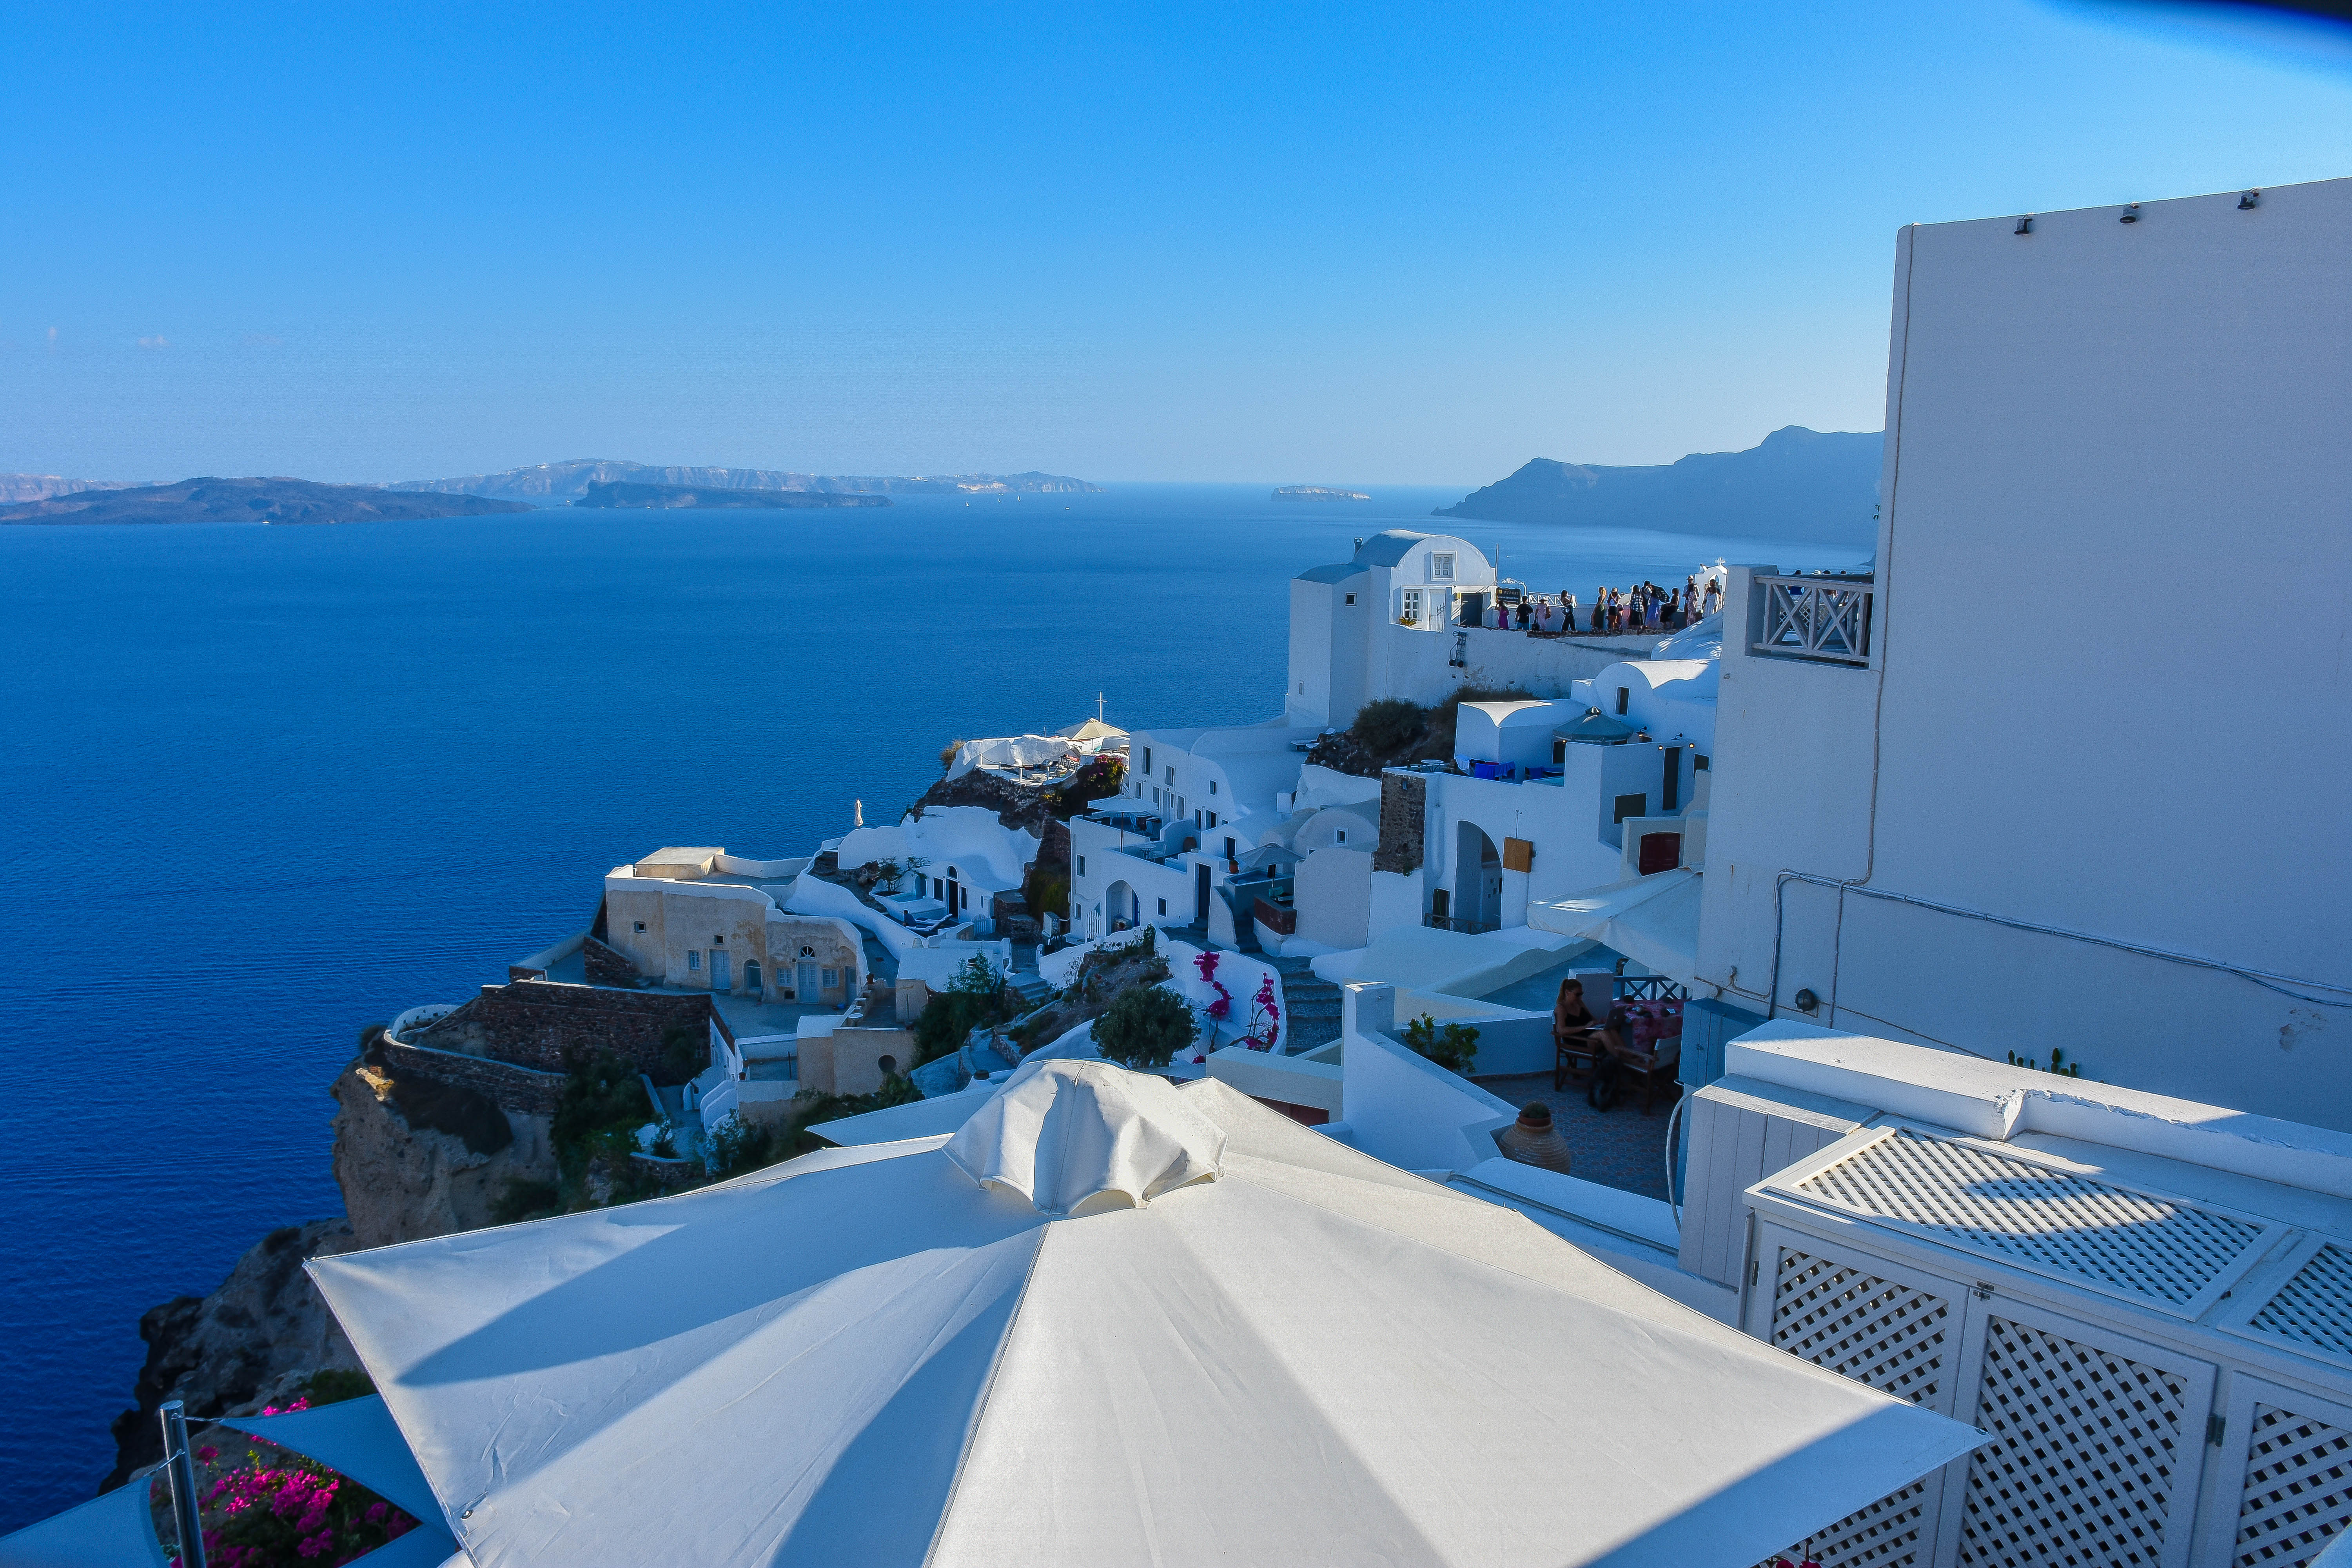
blue, sky, sea, architecture, vacation, tourism, horizon, roof, ocean, house, coast, city, building